Vartanants Square

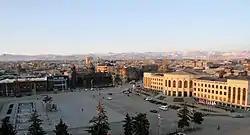
The equestrian statue of Vartan Mamikonian and Gyumri City Hall at the Vartanants Square

Vartanants Square ( "Vartanants Hraparak") or Vardanants Square, is the large central town square in Gyumri, Armenia. It is bordered by Abovyan street from the west, Gai street from the north, Shahumyan street from the east and Vahan Cheraz street from the south. It has a rectangular shape (280 by 140 meters).